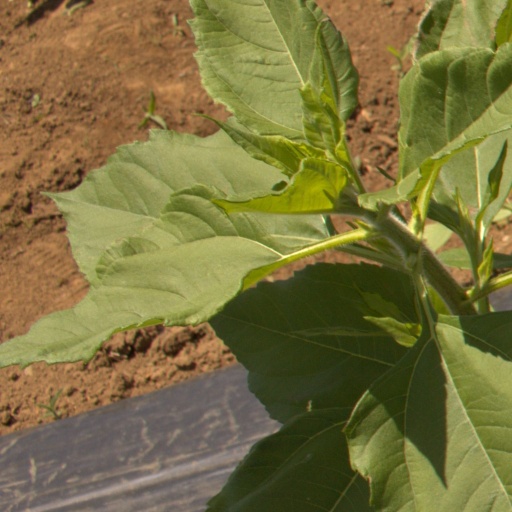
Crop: Jerusalem artichoke